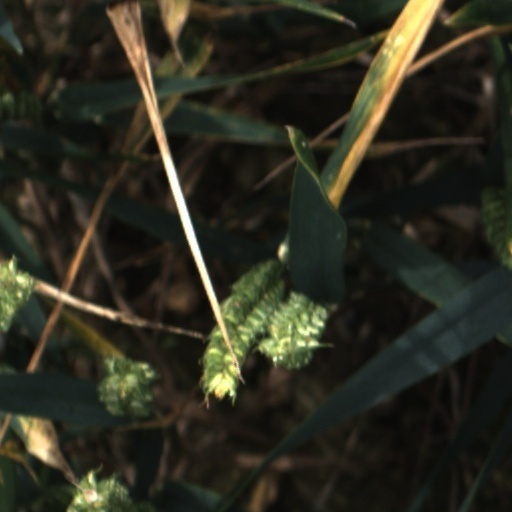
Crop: wheat